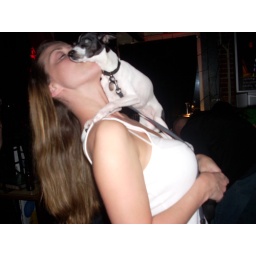
Despite the tiny dog in her purse, this girl was fucking hot. And for some reason, she wanted Grant...